Madeline Carroll

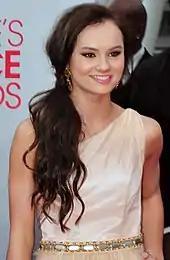
Carroll at the 38th People's Choice Awards in 2012

Her first appearance in a film was in the 2006 horror film "When a Stranger Calls". After minor roles in "" and "", in 2008 she got her first major role co-starring in "Swing Vote" alongside Kevin Costner. In 2010 she appeared in the Jackie Chan film "The Spy Next Door." That same year she also starred in the film adaptation of Wendelin Van Draanen's novel, "Flipped", directed by Rob Reiner. Carroll's performance in the film garnered critical acclaim, and in 2011 and 2012 she appeared in numerous other movies such as "Mr. Popper's Penguins", "Machine Gun Preacher", and "The Magic of Belle Isle".